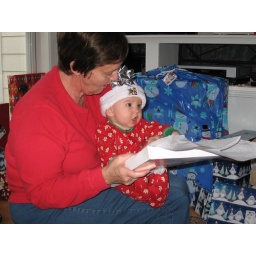
she was more interested in the wrapping paper and shiny bows then the actual presents.